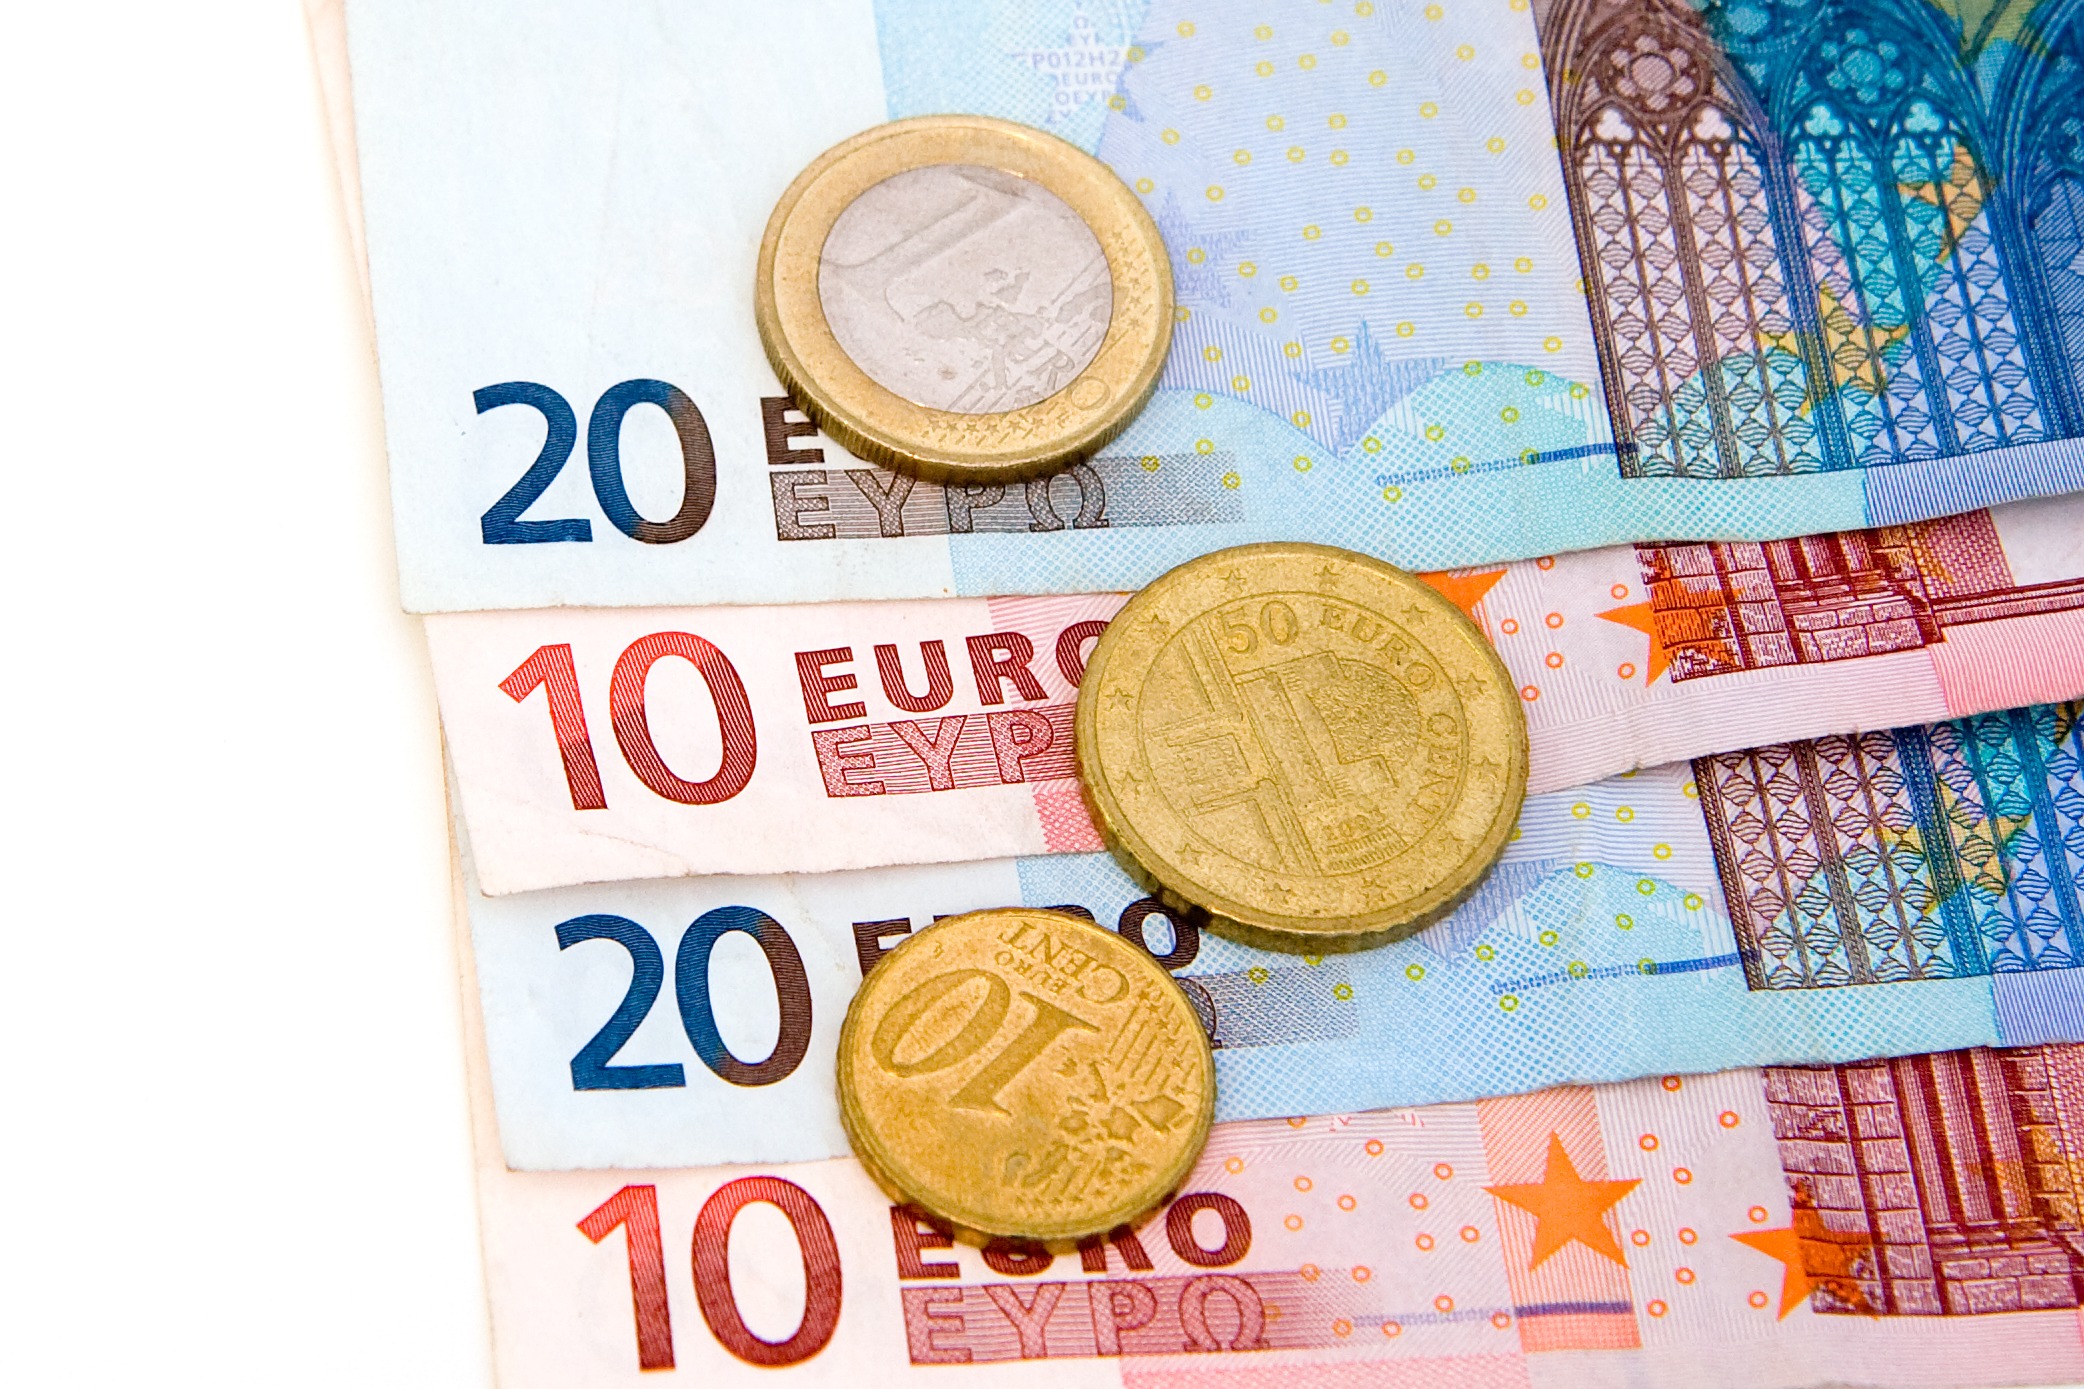
money, paper, label, brand, cash, bank, illustration, currency, euro, coin, european, bill, notes, coins, union, banknote, bills